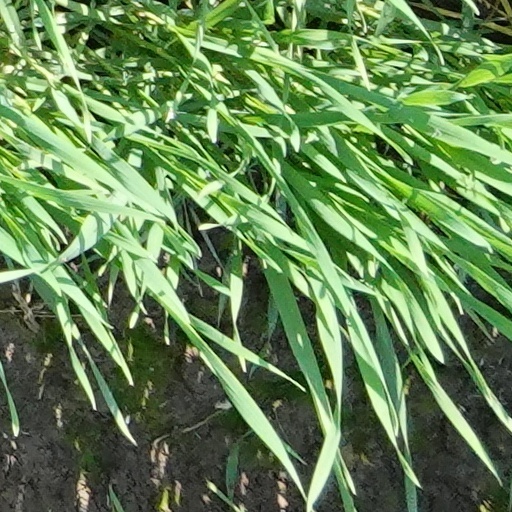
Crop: wheat